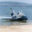
Label: airplane